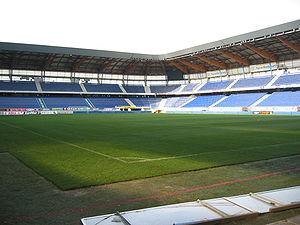
Nommé à l'origine football association, le football /futbol/, ou soccer, est un sport collectif qui se joue principalement au pied avec un ballon sphérique. Il oppose deux équipes de onze joueurs dans un stade, que ce soit sur un terrain gazonné ou sur un plancher. L'objectif de chaque camp est de mettre le ballon dans le but adverse, sans utiliser les bras, et de le faire plus souvent que l'autre équipe.
Le Championnat de France de football de Ligue 2 est la deuxième division du championnat de football professionnel en France. Cette compétition constitue l'antichambre de la Ligue 1, et est organisée par la Ligue de football professionnel.
Le stade Auguste-Bonal est le stade principal de l'aire urbaine de Montbéliard et de la Franche-Comté ; il est situé sur le territoire de la commune de Montbéliard. C'est l'antre du FC Sochaux-Montbéliard depuis 1931, son histoire est presque aussi vieille que celle du club franc-comtois. Il porte depuis 1945 le nom d'Auguste Bonal, qui était un ancien dirigeant sochalien et qui fut tué par les Allemands lors de la Seconde Guerre mondiale.